Frederick Haldimand

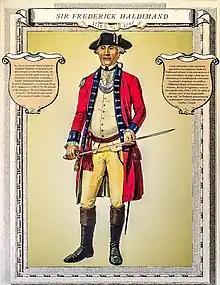
Portrait of Haldimand at Castillo de San Marcos

Haldimand created and preserved a great deal of written correspondence, especially during his time in North America. As his military and administrative assignments ranged from Pensacola to Quebec and covered the years 1755 to 1784, this correspondence, much of it deposited in the Haldimand Collection at the British Museum (with copies at the Library and Archives Canada), provides a unique view into the colonial history leading to United States independence.